KEAR (AM)

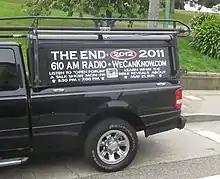
A vehicle advertising the network's 2011 end-times predictions and KEAR

The frequency of 610 kHz had been home to the original KFRC for over eight decades, from September 24, 1924 until April 29, 2005. In the 1960s and 1970s, KFRC was a legendary Top 40 rock-music station in San Francisco, but on August 11, 1986, KFRC had changed to an Adult Standards format. On August 12, 1993, it began simulcasting its sister station KFRC-FM's Oldies format.